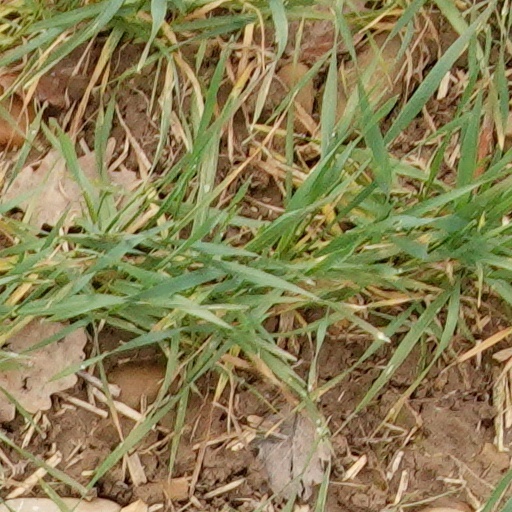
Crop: wheat